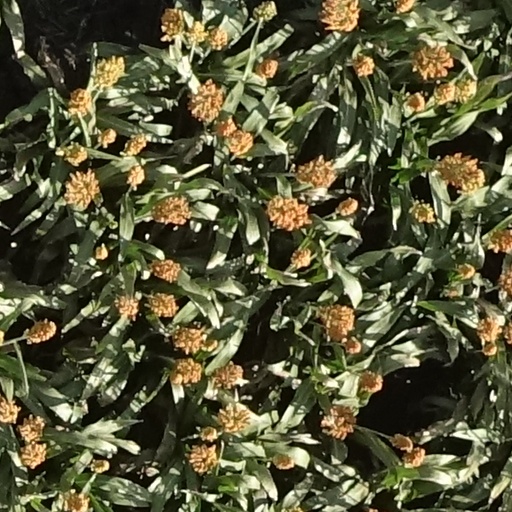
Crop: sorghum